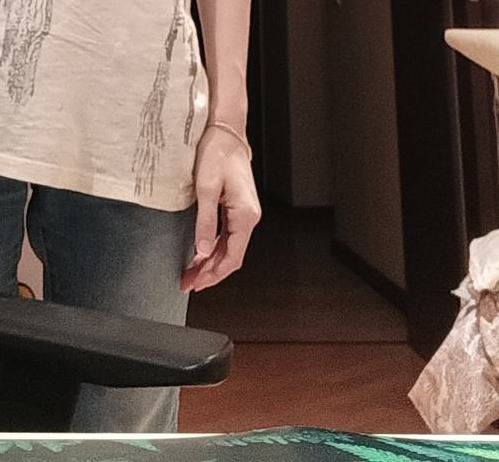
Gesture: no_gesture